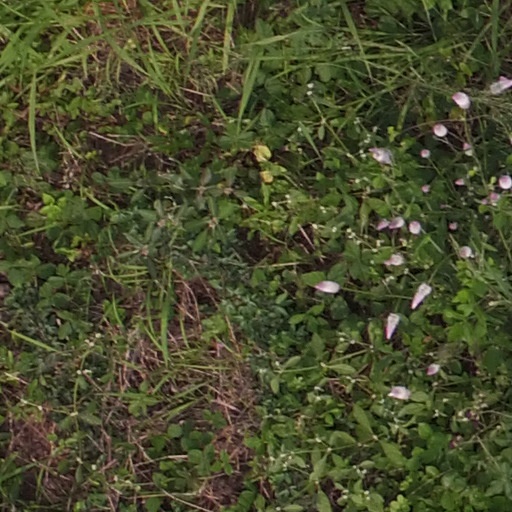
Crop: maize; corn